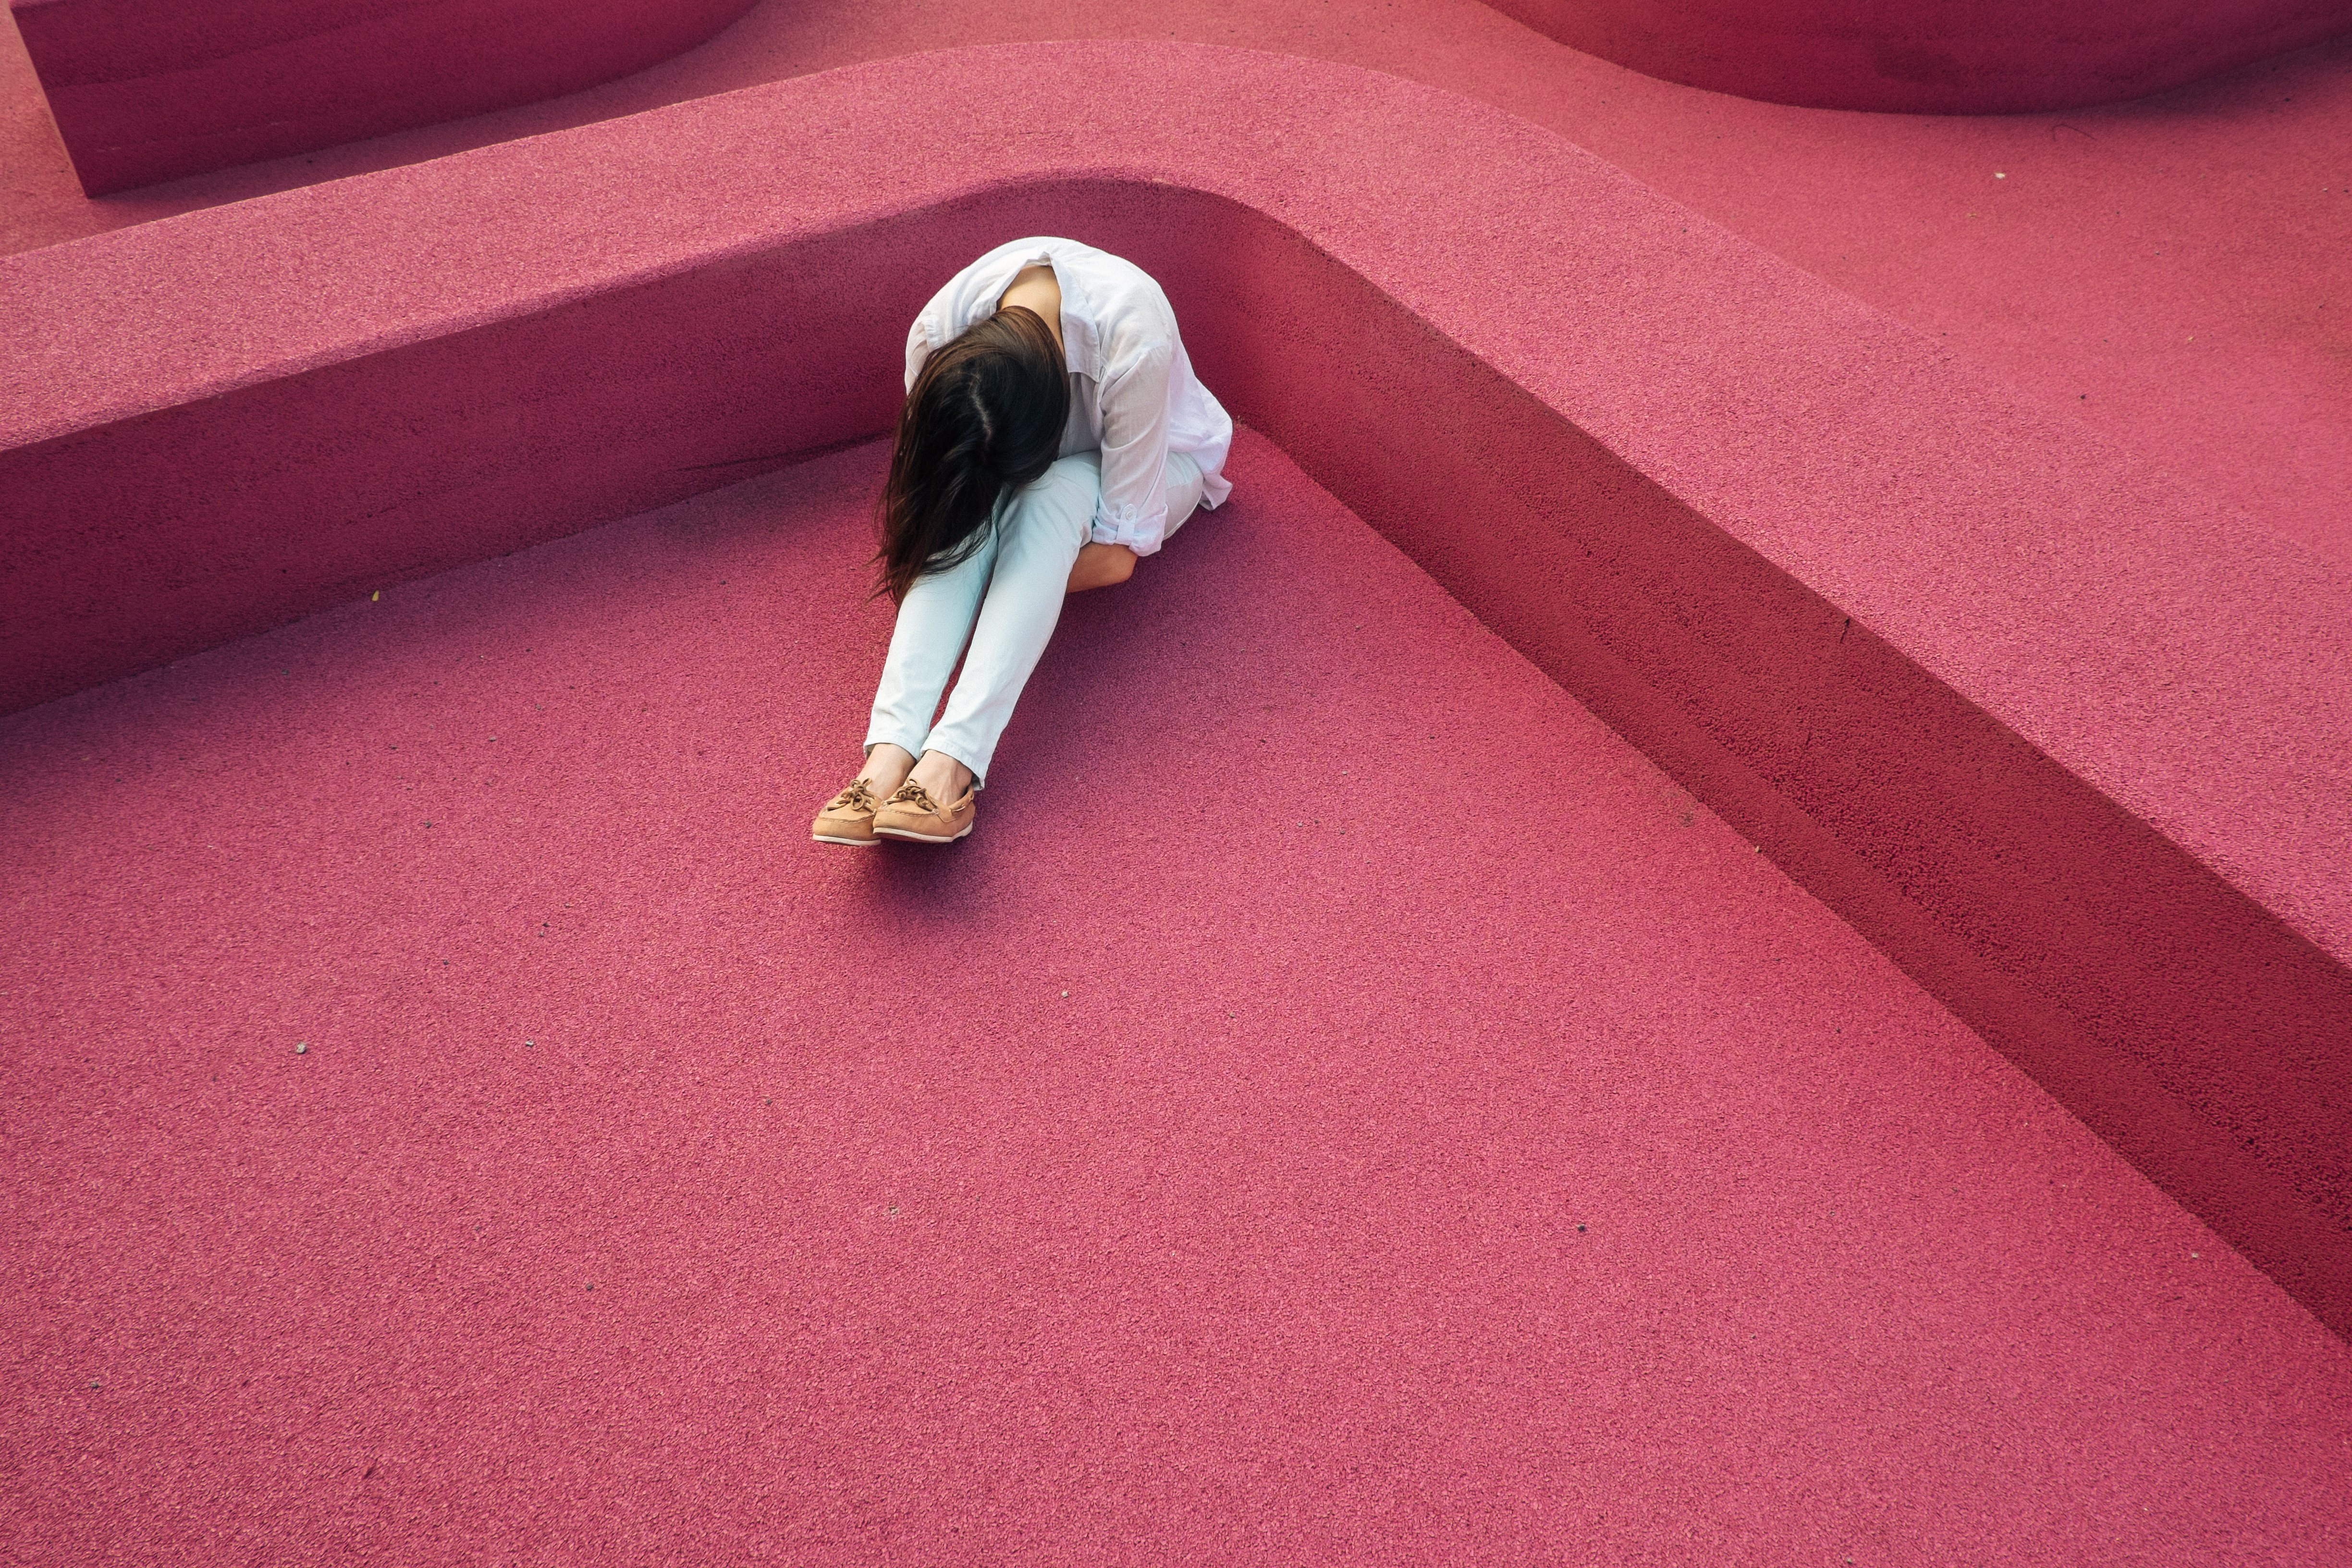
hand, girl, woman, white, leg, red, color, blue, lady, pink, hipster, sad, private, shape, crying, depressed, worried, upset, flooring, distressed, disappointed, concern, broken hearted, distraught